Mariam Al-Batool Mosque

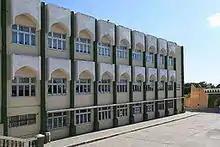
Mariam Al-Batool School is interconnected to the Mosque via the Islamic Cultural Centre

The then President of Malta George Abela has paid a visit to the Islamic centre in Paola in specific the Mariam Al-Batool School. Archbishop Paul Cremona has visited the mosque delivering prayers in it and on a different occasion he has also visited the Islamic Cultural Centre.